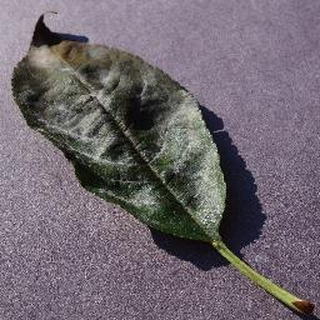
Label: cherry_powdery_mildew